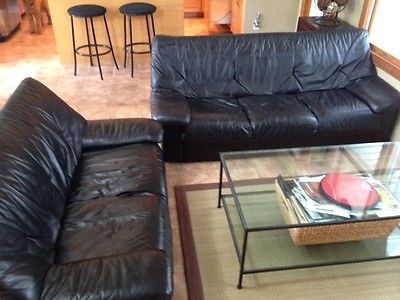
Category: sofa